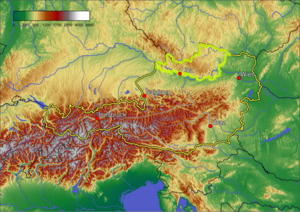
Le plateau granitique d'Autriche forme l'une des cinq unités géographiques principales de l'Autriche. Il se subdivise entre la Haute et Basse-Autriche pour former respectivement le Mühlviertel et le Waldviertel. Il correspond, d'un point de vue géologique, à la moitié autrichienne du massif de Bohême.